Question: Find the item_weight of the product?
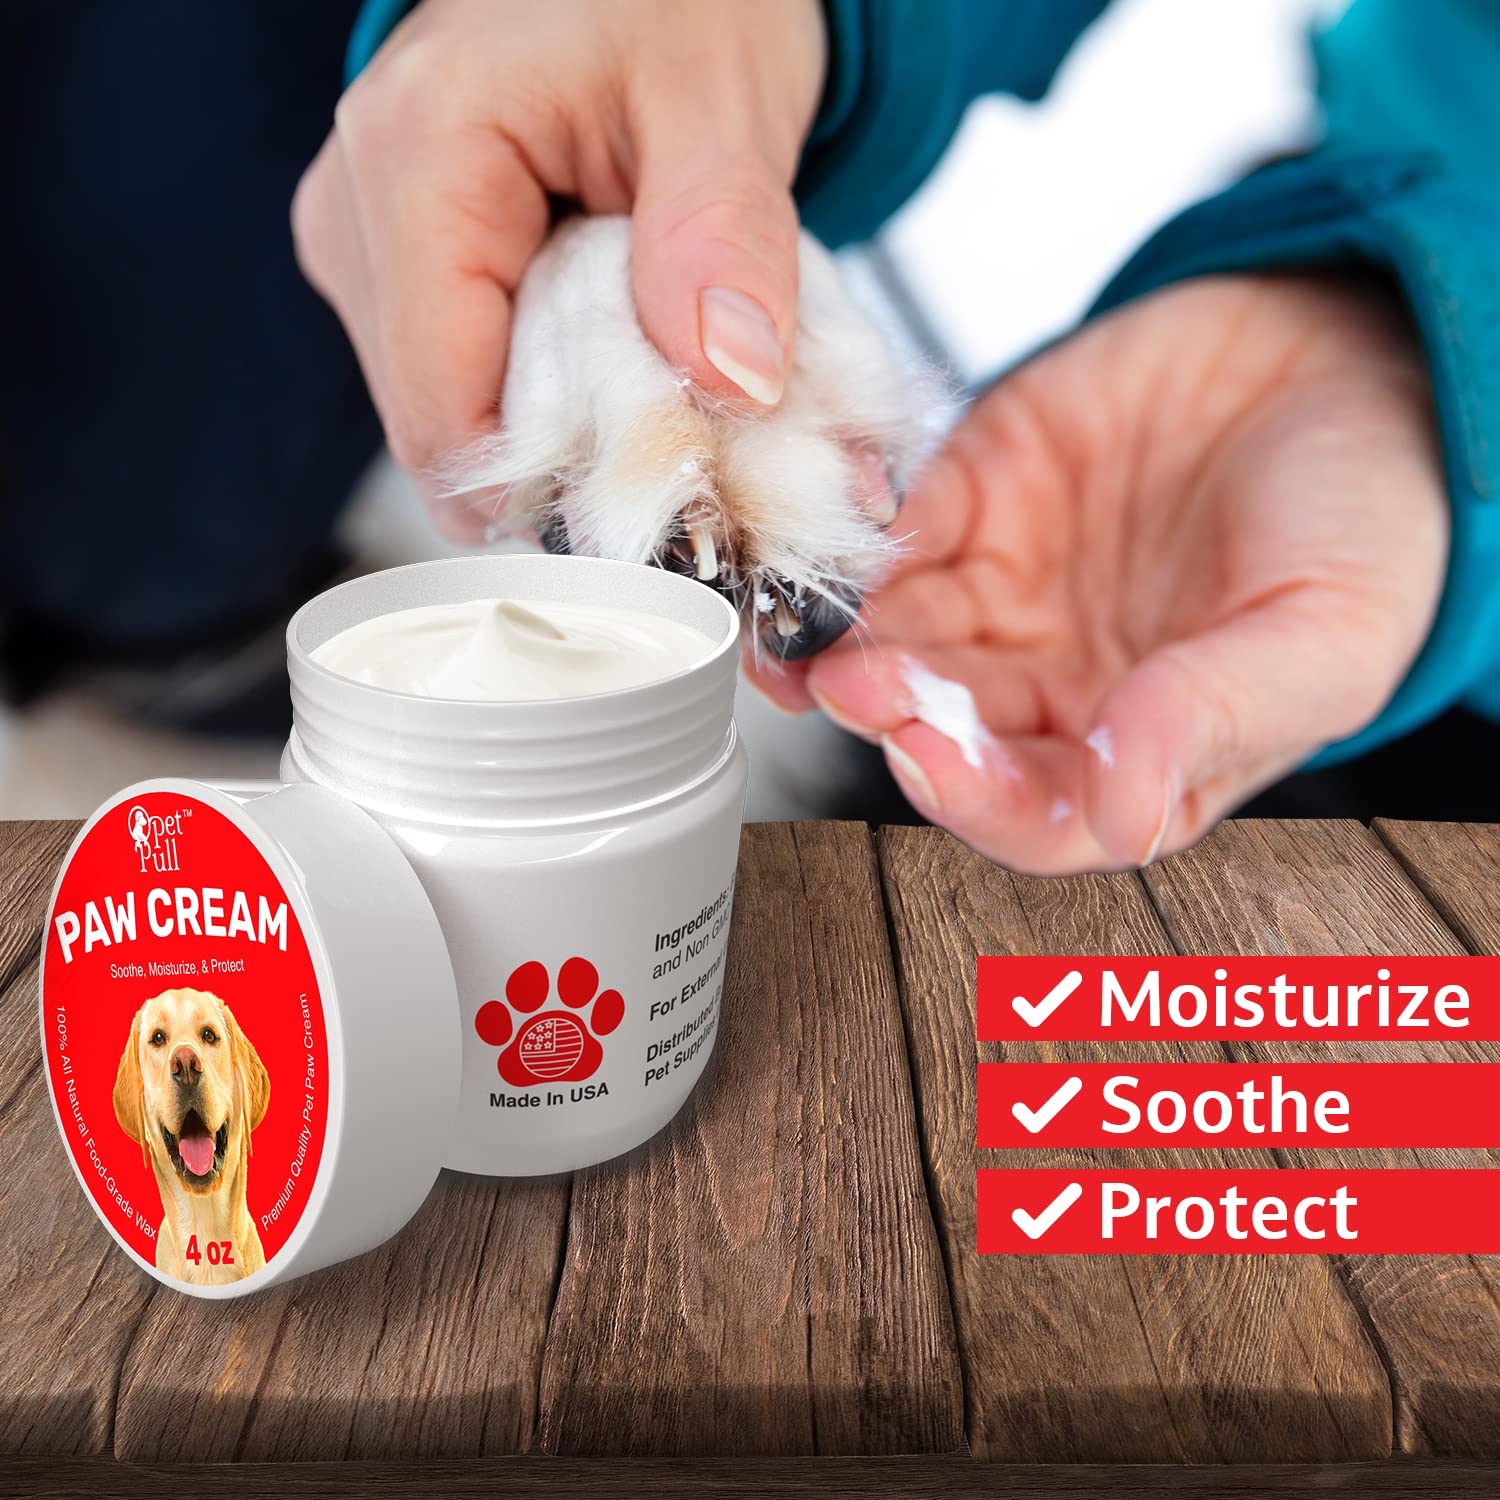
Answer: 4.0 ounce